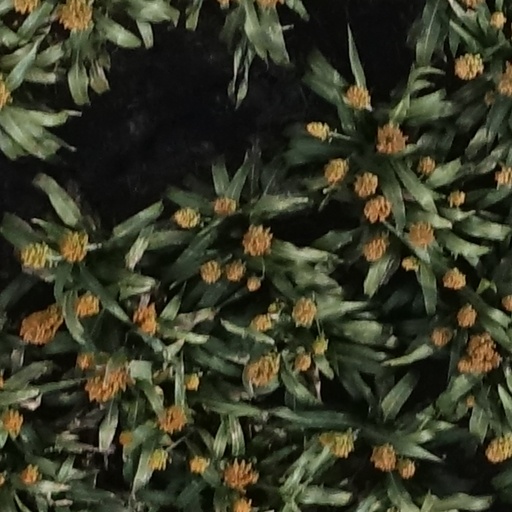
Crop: sorghum